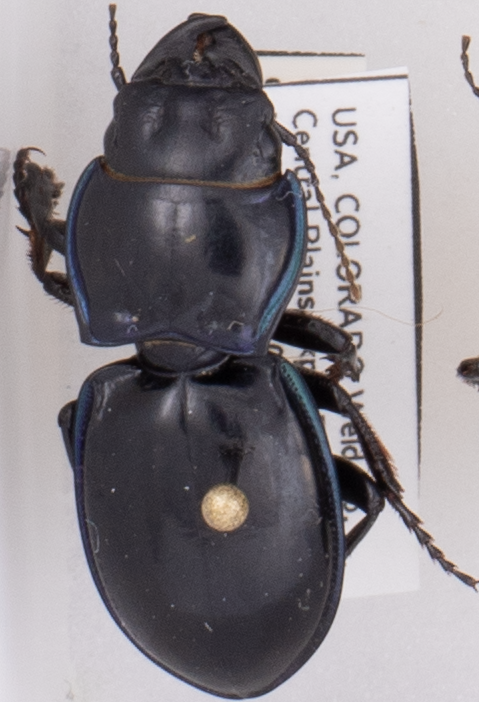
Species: Pasimachus elongatus
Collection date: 2022-08-17
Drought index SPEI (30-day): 0.13
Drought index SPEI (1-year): -1.45
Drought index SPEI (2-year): -1.13